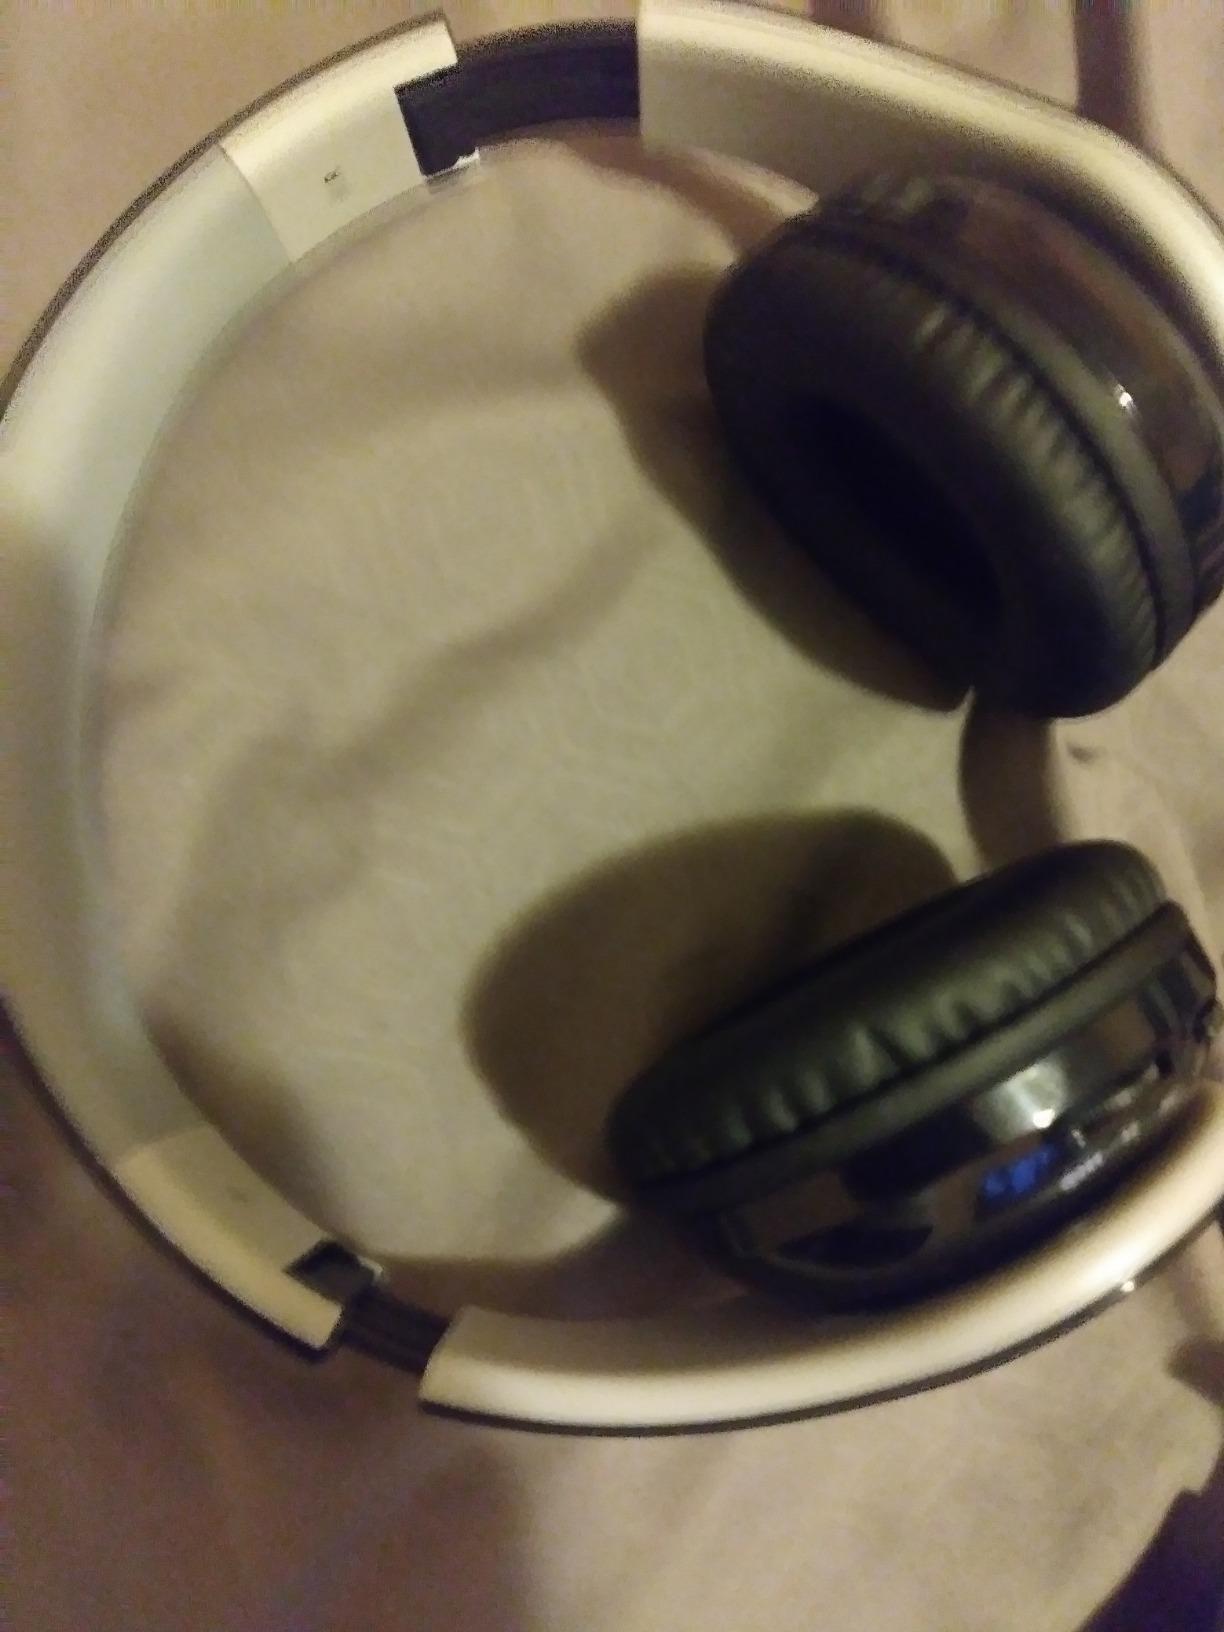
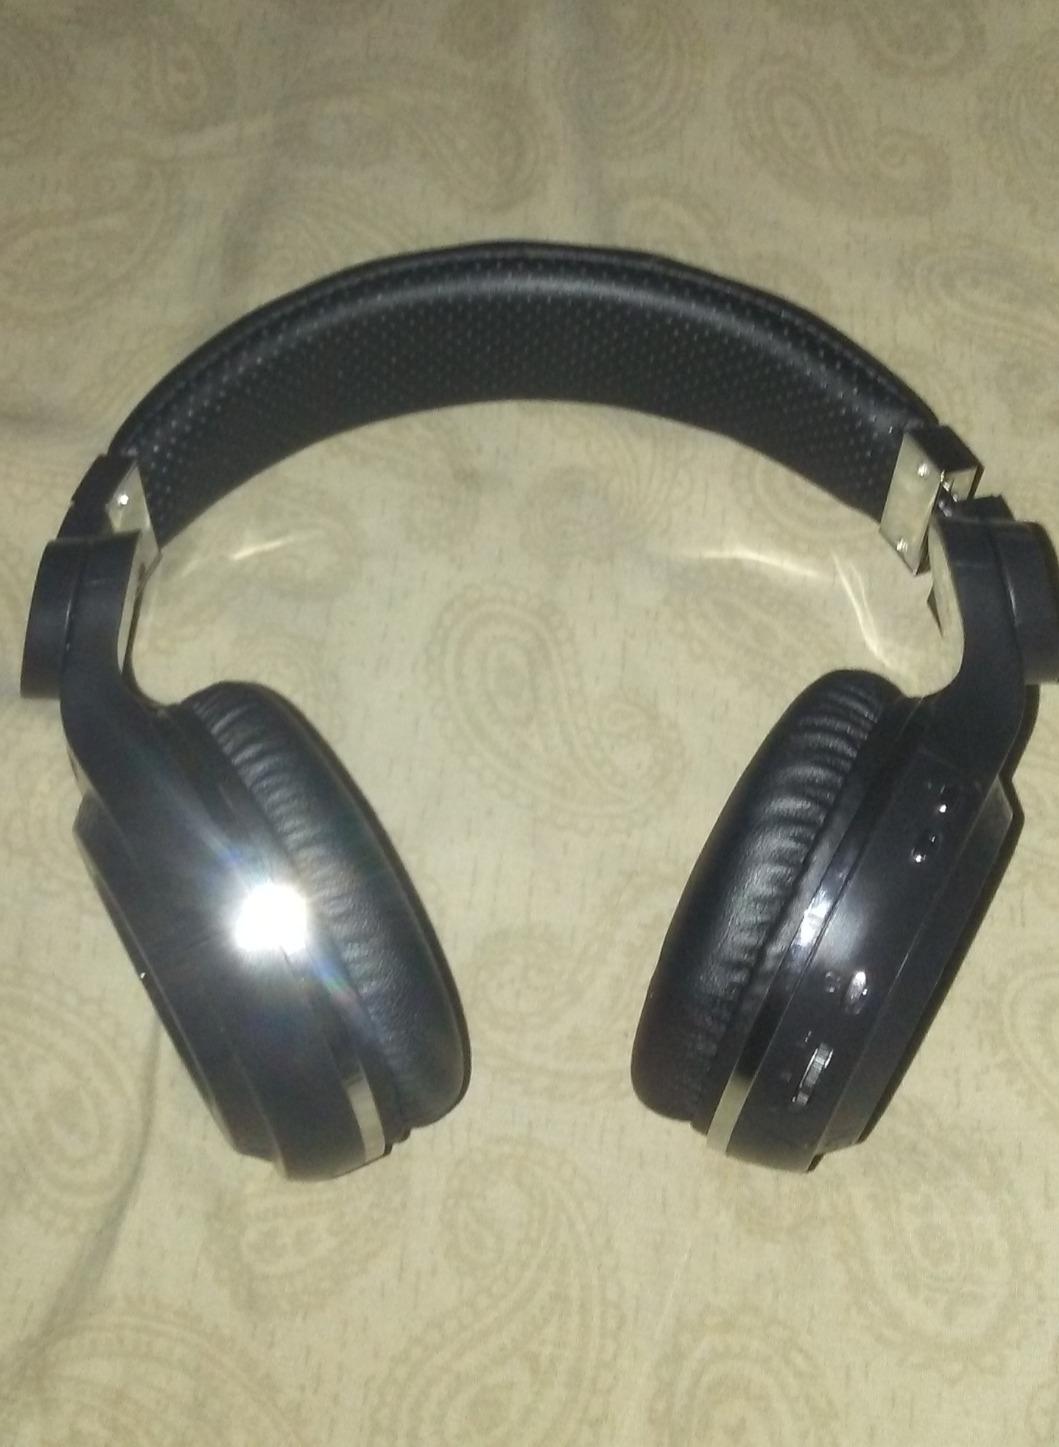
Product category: headphones
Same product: no